David Rosenberg (poet)

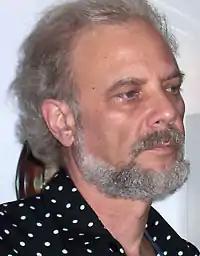
David Rosenberg

David Rosenberg (born August 1, 1943) is an American poet, biblical translator, editor, and educator. He is best known for "The Book of J" (with Harold Bloom) and "A Poet's Bible", which earned PEN Translation Prize in 1992. "The Book of J" stayed on "The New York Times" bestseller list for many weeks.